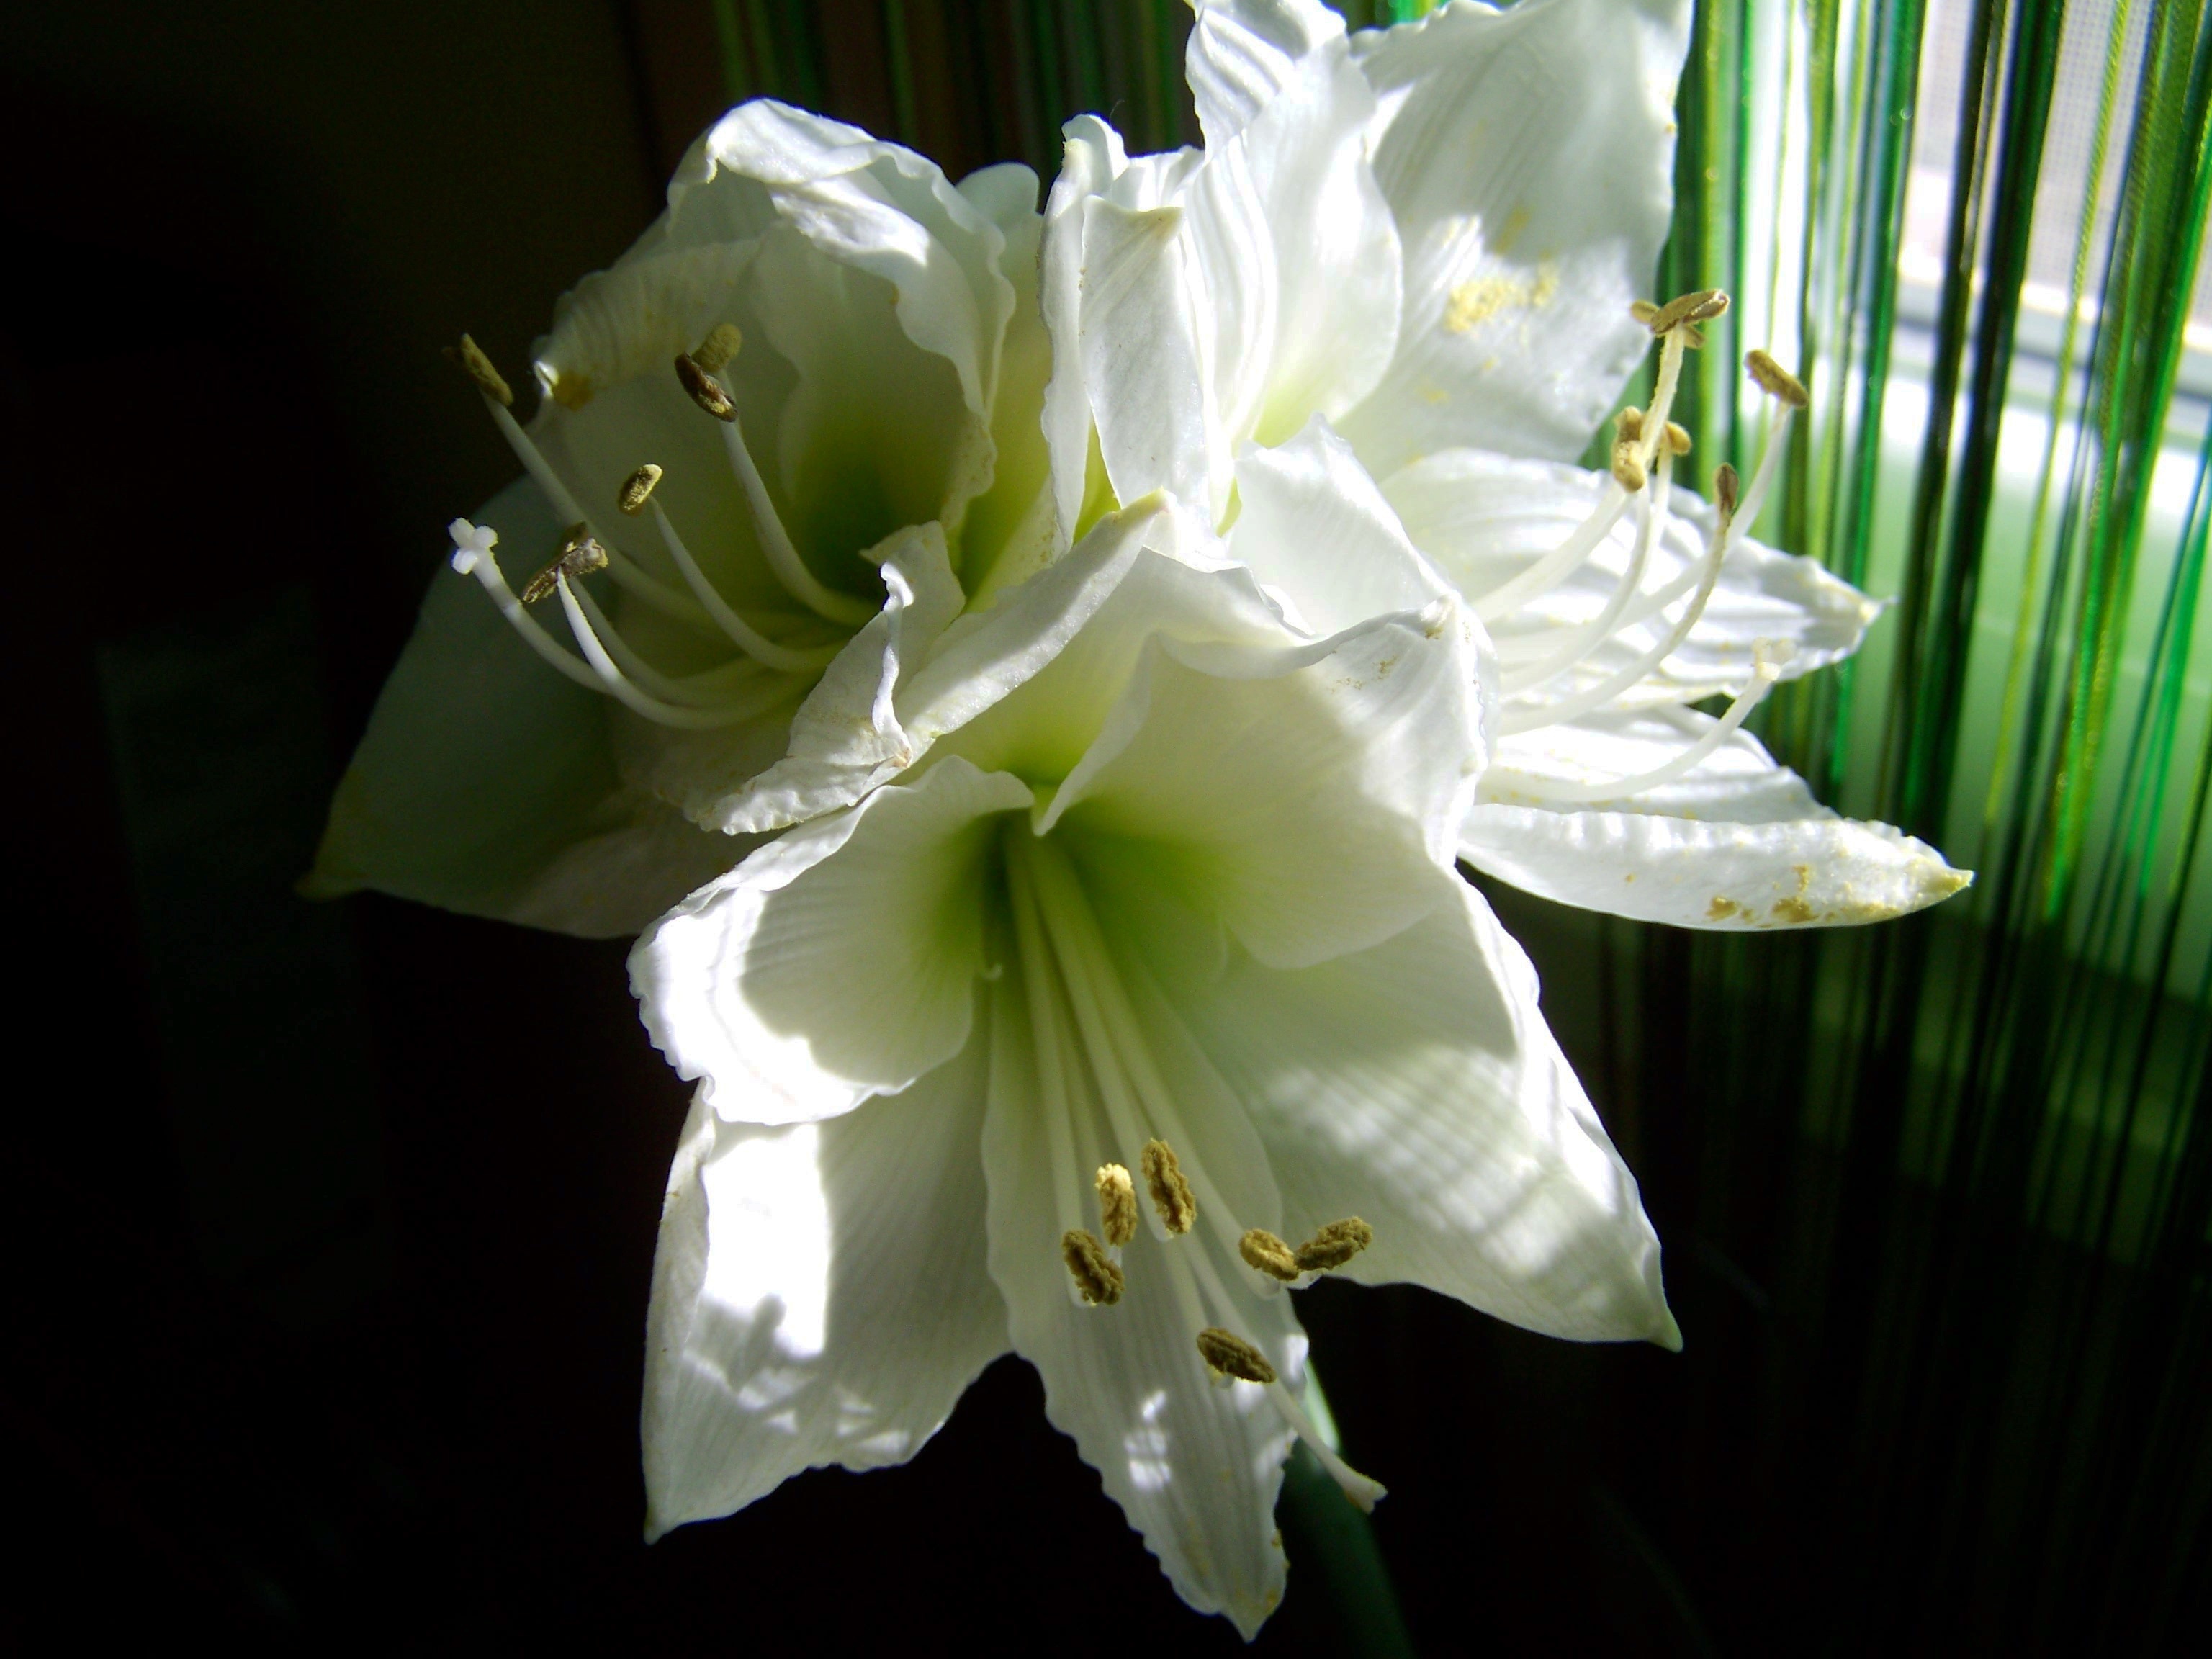
blossom, plant, white, flower, petal, green, botany, flora, white flower, lily, amaryllis, macro photography, flowering plant, room plant, plant stem, land plant, amaryllis belladonna